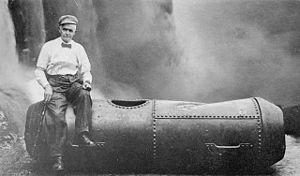
Bobby Leach et son tonneau après son saut périlleux dans les chutes Niagara le 25 juillet 1911
Les chutes du Niagara ou chutes Niagara sont un ensemble de trois chutes d’eau situées sur la rivière Niagara qui relie le lac Érié au lac Ontario, dans l’est de l’Amérique du Nord, à la frontière entre le Canada et les États-Unis :